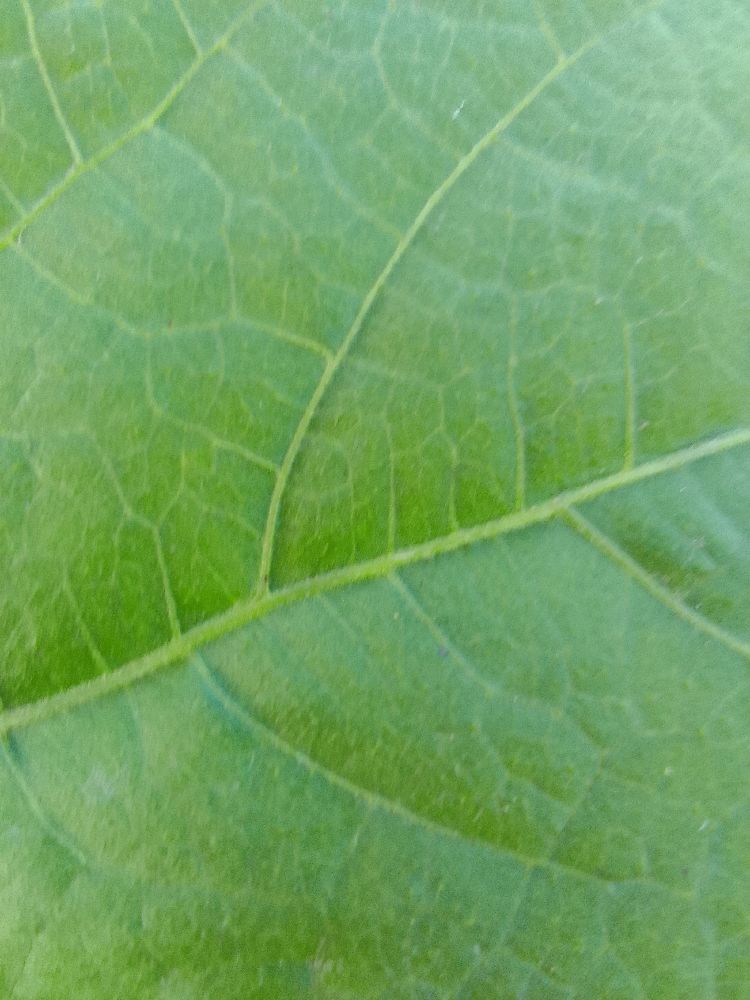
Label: healthy